Dousman, Wisconsin

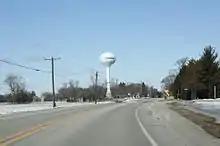
Entering Dousman from the south

The Village of Dousman contracts with the Village of Summit for Police Protection.